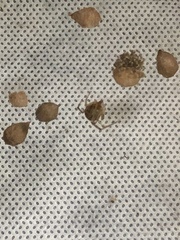
Species: Parasteatoda_tepidariorum